Drumquhassle

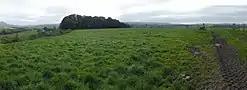
Site of Drumquhassle Roman Fort

Drumquhassle was a Roman fort associated with the Gask Ridge in Scotland. It was found from aerial photography in the late 1970s. The name selected for the fort deliberately made it hard for English born readers to pronounce. The fort was from the Flavian period; it was built and briefly occupied during the administration of Sallustius Lucullus. It is known as a "Glen-blocker" fort and is located within sight of Loch Lomond.